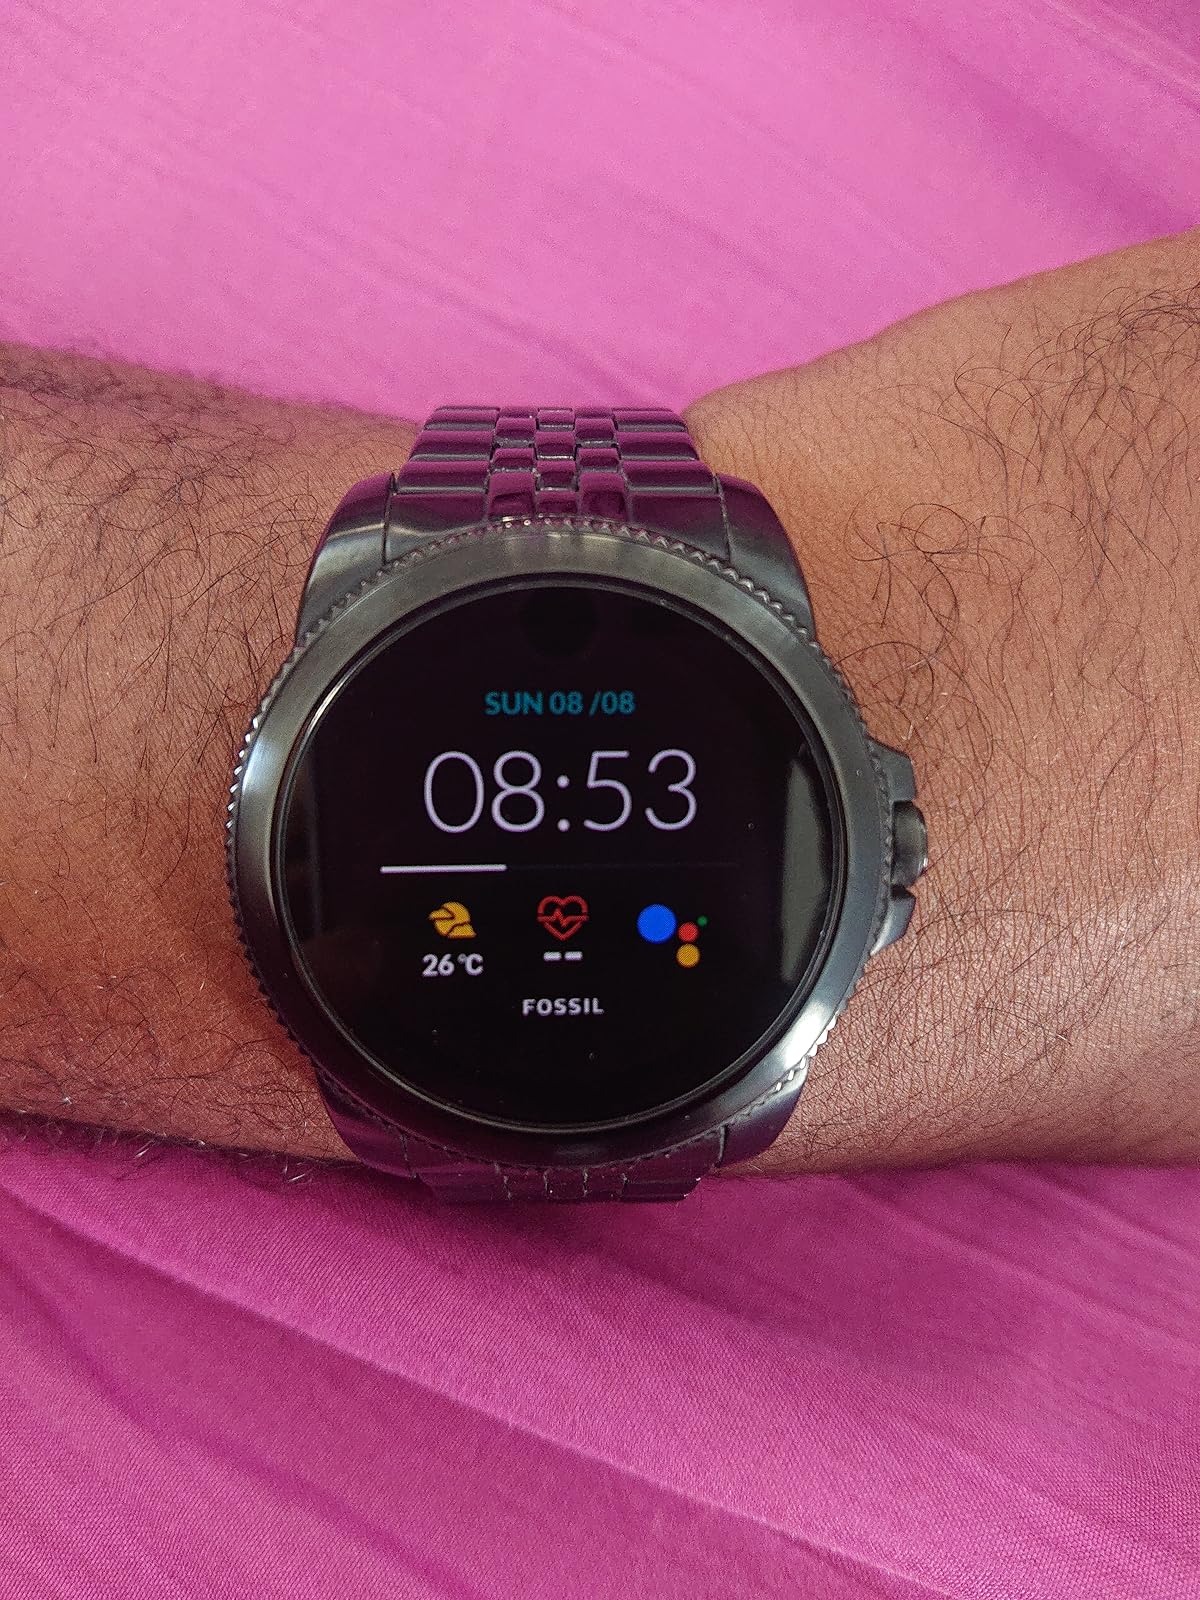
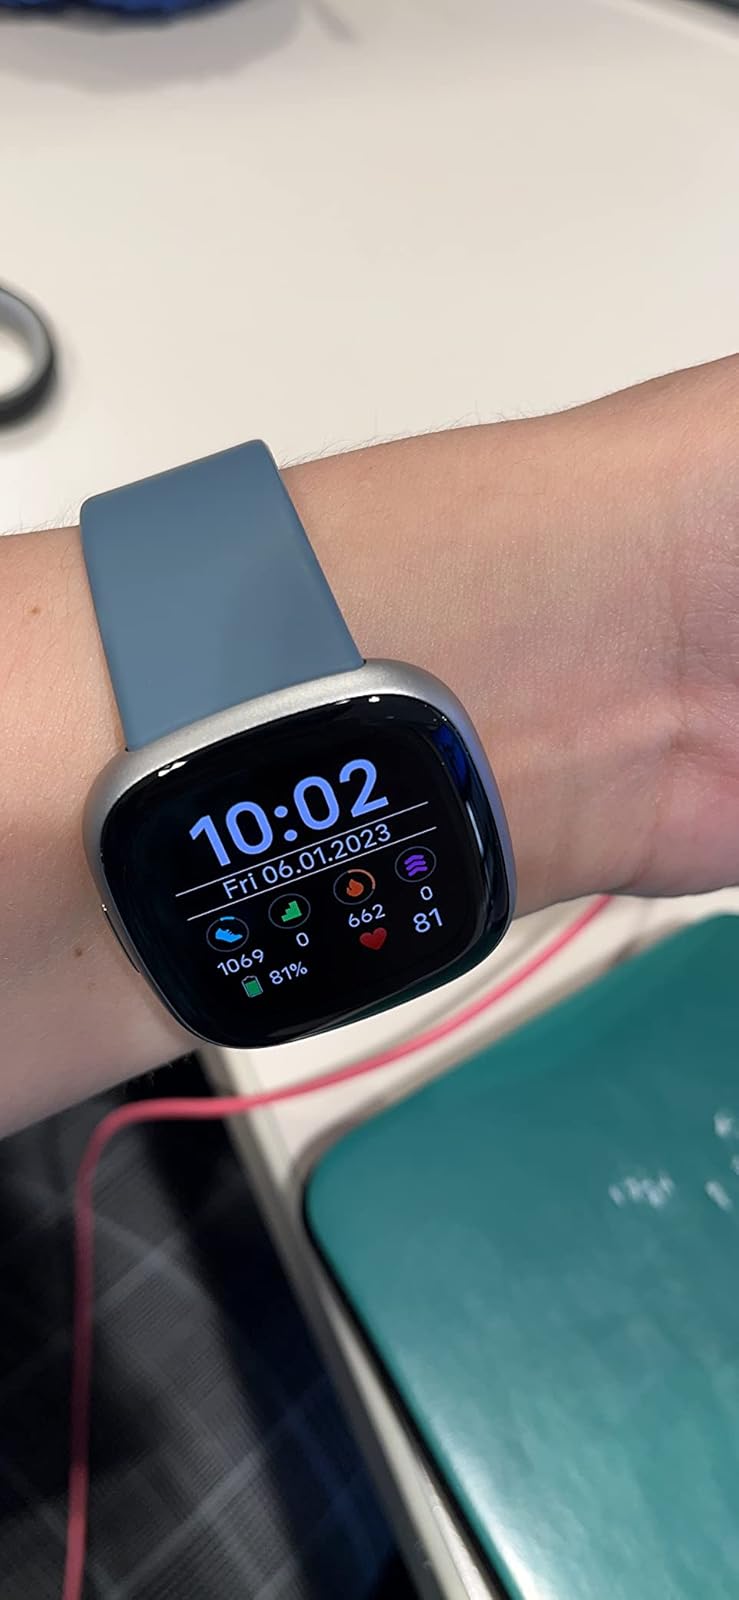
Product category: smartwatch
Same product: no